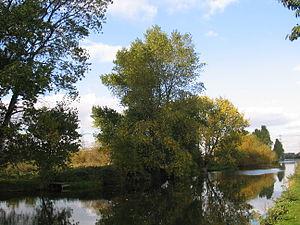
Les marais de Tottenham sont situés à Tottenham dans le quartier londonien de Haringey. Les marais couvrent plus de 40 hectares et sont devenus une partie du Lea Valley Park en 1972. Le marais est composé de trois zones principales: le marais Clendish, le marais sauvage ouest et le marais sauvage est. Les deux derniers sont séparés par la rivière Lea.